Alexander Seton, 1st Earl of Dunfermline

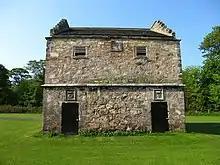
Doocot (English 'Dovecote') at Pinkie House with Seton's characteristic cipher of a crowned crescent and cinquefoil over door to right

Seton stayed in London till January 1605, co-inciding with the visit of the Ulrik, Duke of Holstein, and had a tour of armouries of the Tower of London. At Whitehall, Viscount Cranborne arranged for him to read the original Treaty of Greenwich, which had led to the war of the Rough Wooing in 1543, and other documents. Seton returned the historical papers to Cecil on 3 November.